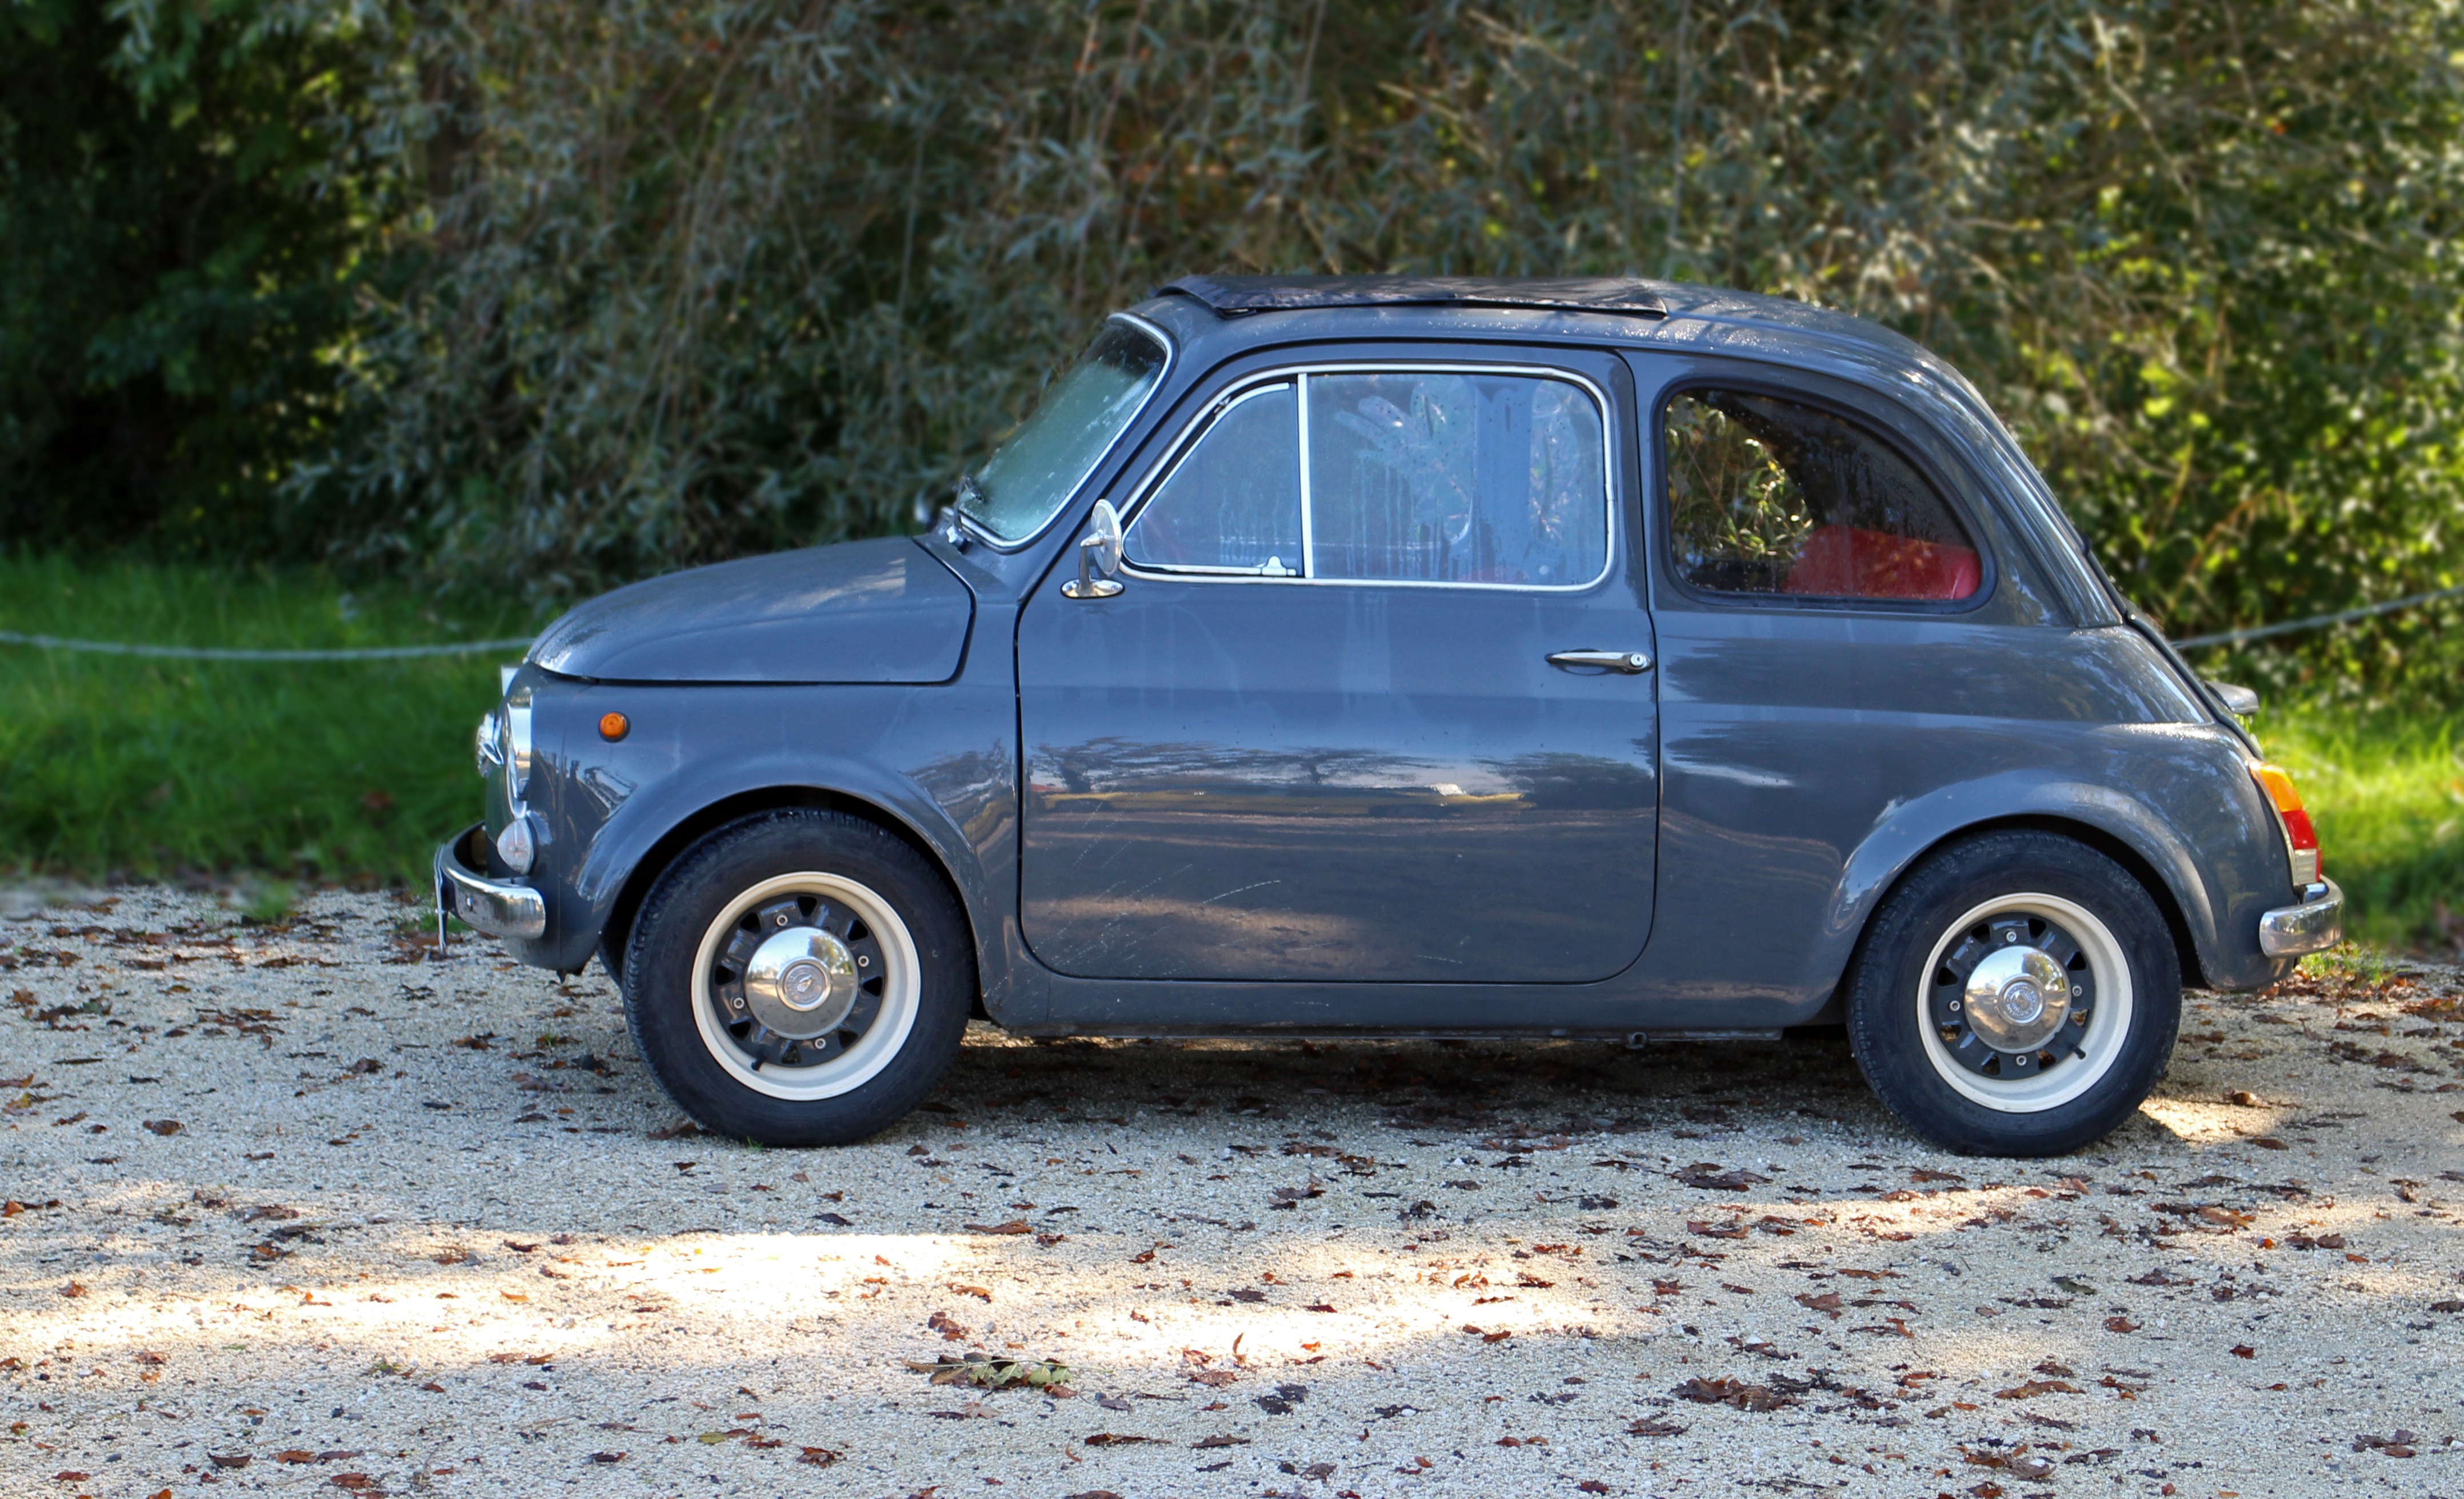
car, wheel, old, vehicle, small, auto, old car, fiat 500, oldtimer, fiat, pkw, veteran, city car, land vehicle, automobile make, compact car, compact sport utility vehicle